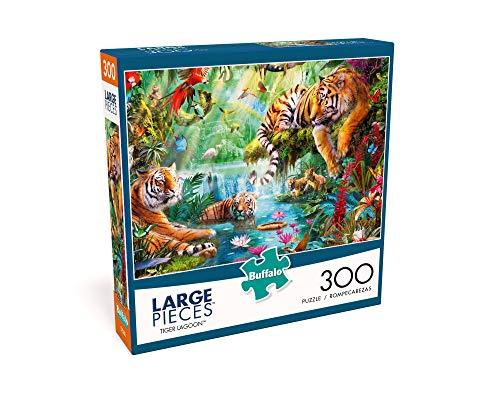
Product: Buffalo Games - Tiger Lagoon - 300 Large Piece Jigsaw Puzzle
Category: Toys & Games | Puzzles | Jigsaw Puzzles
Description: Great Condition.
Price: $10.99
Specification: ProductDimensions:1.8x7.9x7.9inches|ItemWeight:13ounces|ShippingWeight:13ounces(Viewshippingratesandpolicies)|ASIN:B07T6BRNS2|Itemmodelnumber:2549|Manufacturerrecommendedage:14yearsandup